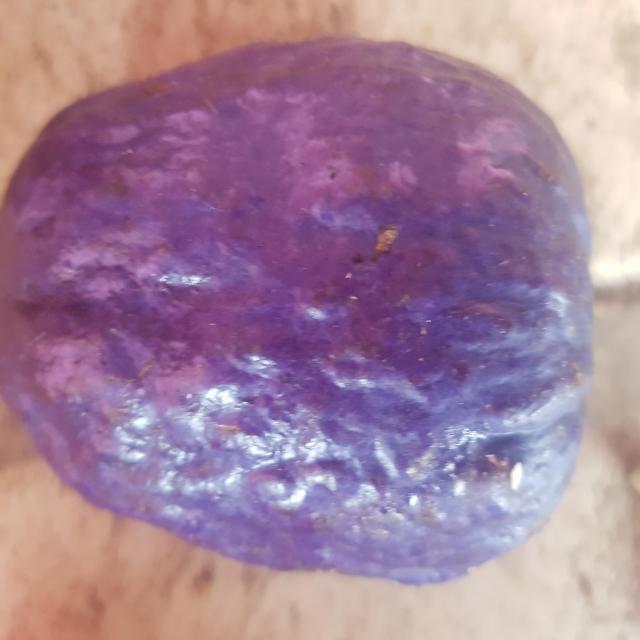
Plum grade: unaffected